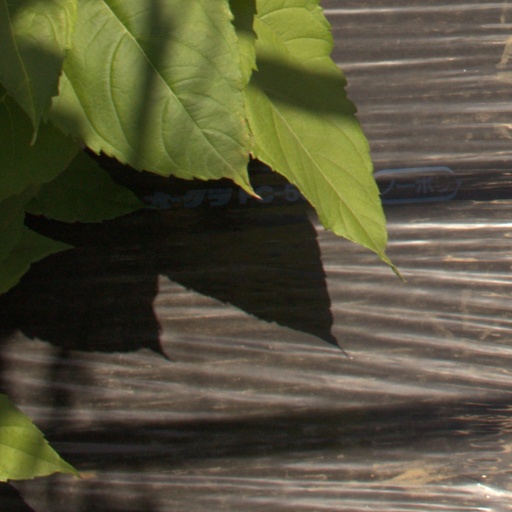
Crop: Jerusalem artichoke